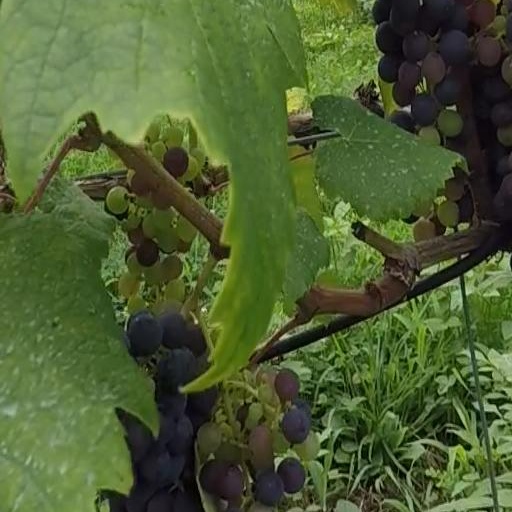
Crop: grape